History of Reading F.C.

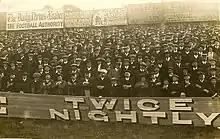
Supporters at a Reading match at Elm Park in 1913

In 1913, Reading toured Italy and beat Genoa 4–2 and AC Milan 5–0, narrowly lost 2–1 to Casale, before beating Italian champions Pro Vercelli 6–0 and the full Italy national team 2–0, prompting the leading sports newspaper Corriere della Sera to write "without doubt, Reading FC are the finest foreign team seen in Italy." Reading were invited back for another tour the following year, but there is no evidence it took place. It is possible it was cancelled due to the imminence of World War I, which claimed the lives of many Reading F.C. players, including Alan Foster, who put a hat-trick past Milan. Other players lost included amateurs Charles West and Heber Slatter. Attilio Fresia moved to Reading as a result of the tour, becoming the first Italian to play in English football.